342 BC

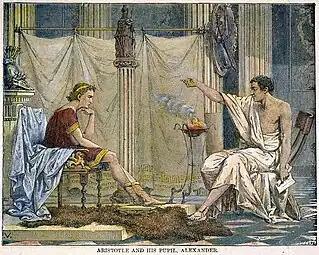
Aristotle tutoring Alexander

Year 342 BC was a year of the pre-Julian Roman calendar. At the time it was known as the Year of the Consulship of Ahala and Rutilus (or, less frequently, year 412 "Ab urbe condita"). The denomination 342 BC for this year has been used since the early medieval period, when the Anno Domini calendar era became the prevalent method in Europe for naming years.